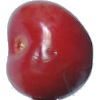
Label: Cherry 2